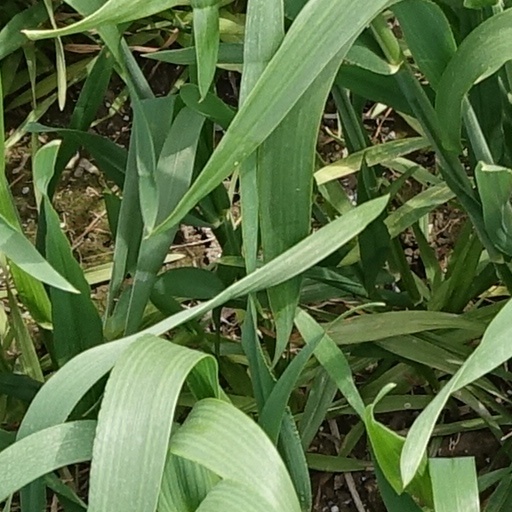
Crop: wheat